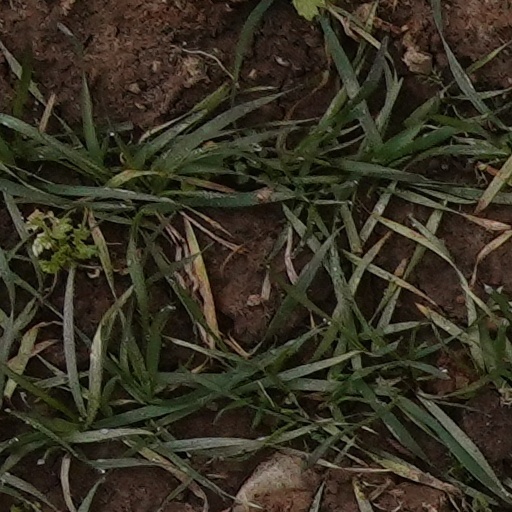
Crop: wheat